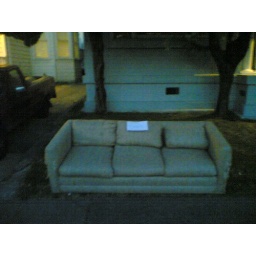
That's what the sign on the couch outside a building in my neighborhood said.